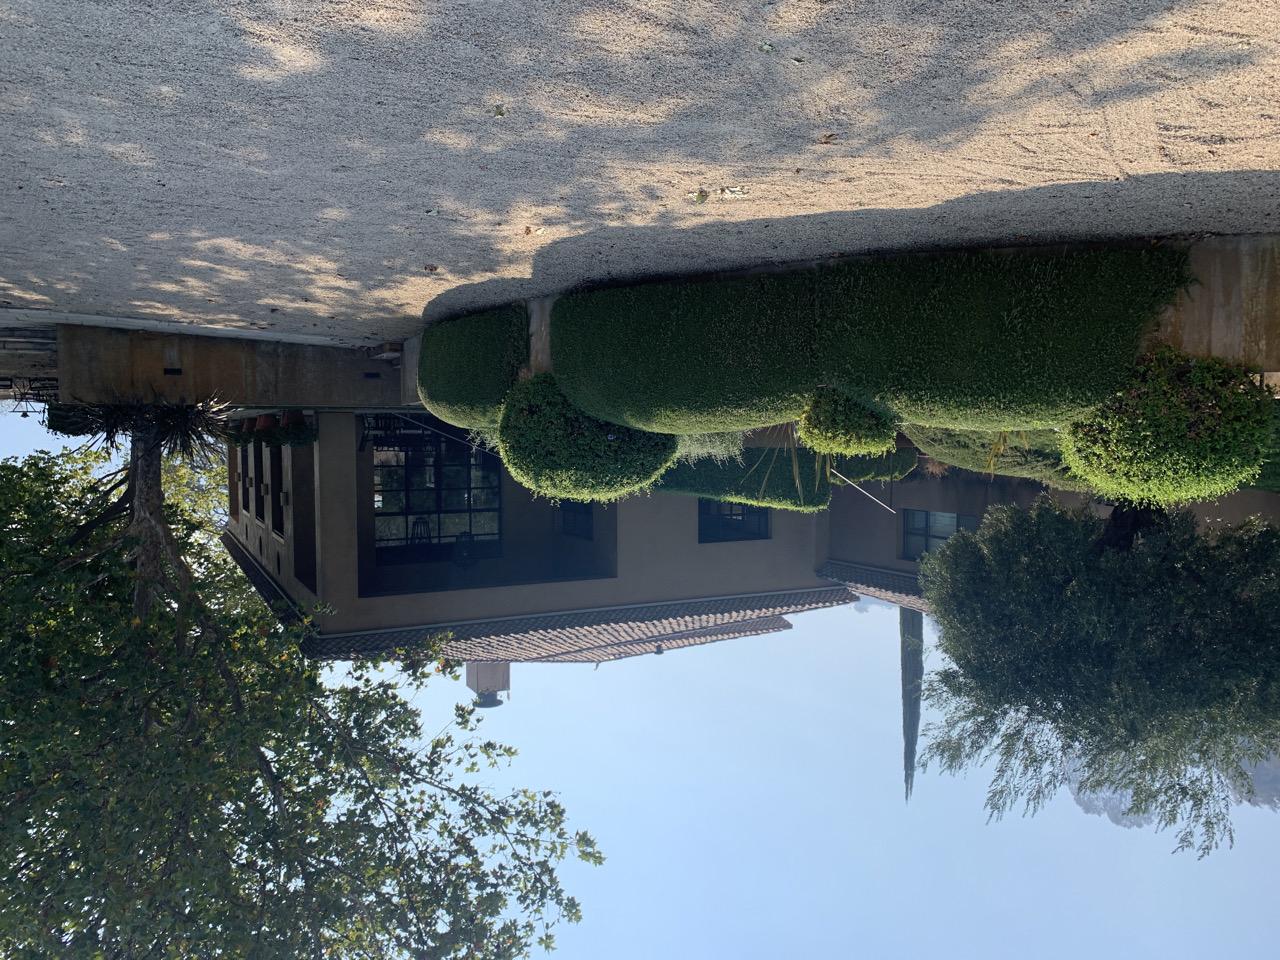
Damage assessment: no_damage